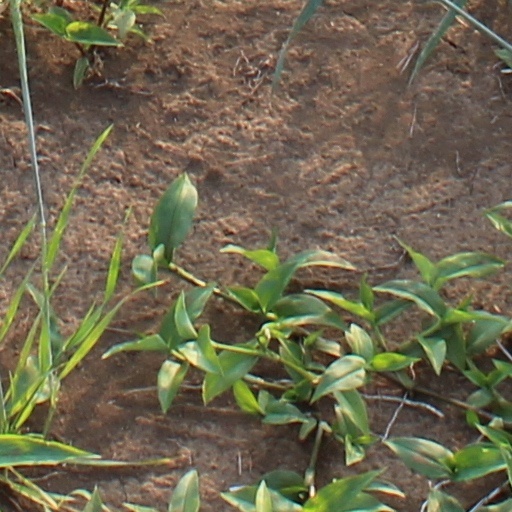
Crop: wheat